Bruce Nuclear Generating Station

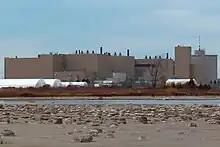
Bruce A, from across Baie Du Dor

Construction of Bruce A began in 1969, making it the successor to the Pickering A plant. Bruce A units were originally rated at 750 MWe net / 805 MWe gross, which was later increased to 769 MWe net / 825 MWe gross. the Bruce A units were capable of producing up to 779 MWe net according to IESO generator data. Each reactor requires 6240 fuel bundles that weigh 22.5 kg each, or about 140 tonnes of fuel. There are 480 fuel channels per reactor, containing 13 bundles each. There is storage capacity for about 23,000 bundles. Approximately 18 bundles are discharged per reactor per day.